Aalavandhan

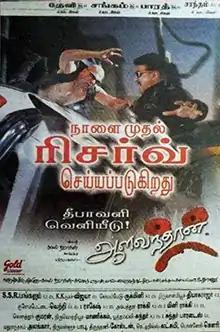
Theatrical release poster of the Tamil version

Aalavandhan is a 2001 Indian action thriller film directed by Suresh Krissna and produced by Kalaipuli S. Thanu. The film features Kamal Haasan in dual roles, alongside Raveena Tandon, Manisha Koirala, Sarath Babu, Gollapudi Maruti Rao, Madurai G.S. Mani and Milind Gunaji. It is an adaptation of the 1984 novel "Dhayam", written by Haasan, and incorporates elements of magical realism. The film was simultaneously shot in Tamil and Hindi, with the latter version titled Abhay, with three different actors in supporting roles. The Tamil version was dubbed into Telugu and released under the title "Abhay".